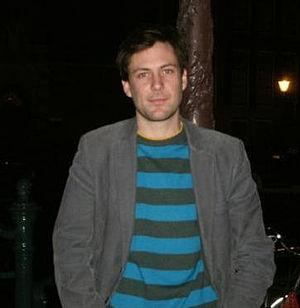
Greg Timmermans est un acteur belge né le 17 mars 1979 à Anvers.